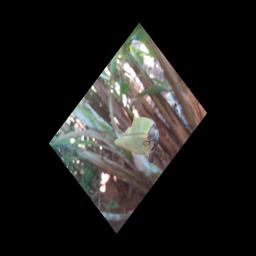
Label: MALBHOG LEAF